Reid–White–Philbin House

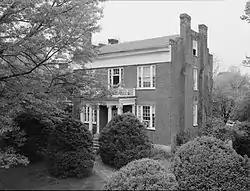
Reid–White–Philbin House, HABS Photo

Reid–White–Philbin House, also known as Evergreen House, is a historic home located at Lexington, Virginia. It was built in 1821, and is a two-story, Federal style brick dwelling. It features an early entry porch supported by Ionic order columns A two-story brick addition was made to the left-hand gable end in 1847. The addition has a two-tier front portico and a post-bellum conservatory with bay window. Attached to the rear is a -story stone kitchen wing dated to the second half of the 18th century. Also on the property is a contributing early- to mid-19th century dependency. It was built for locally prominent businessman, educator, and politician Samuel McDowell Reid.